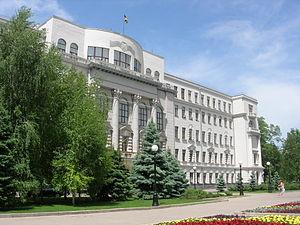
L’oblast de Dnipropetrovsk est une subdivision administrative du centre de l'Ukraine. Sa capitale est la ville de Dnipro.